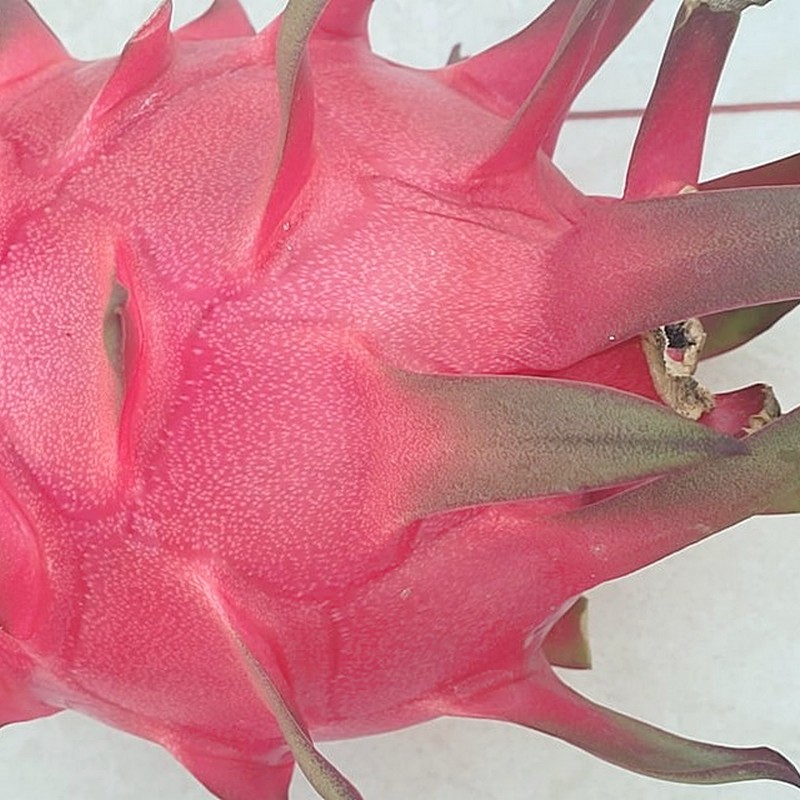
Label: Fresh Dragon Fruit